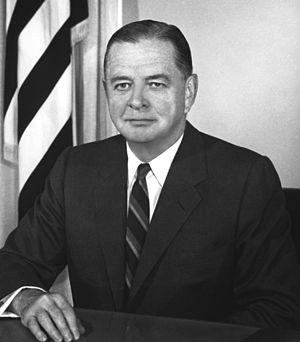
Le sous-secrétaire de l'armée de l'air est le deuxième plus haut responsable civil du département de l'US Air Force, servant directement sous le secrétaire de l'Air Force. En l'absence du secrétaire, le sous-secrétaire exerce tous les pouvoirs et fonctions du secrétaire et fait fonction de secrétaire par intérim lorsque le poste de secrétaire est vacant. Le sous-secrétaire de l'armée de l'air est nommé par le président, sur l'avis et avec l'accord du Sénat.